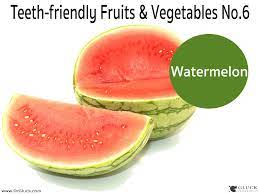
Label: Watermelon